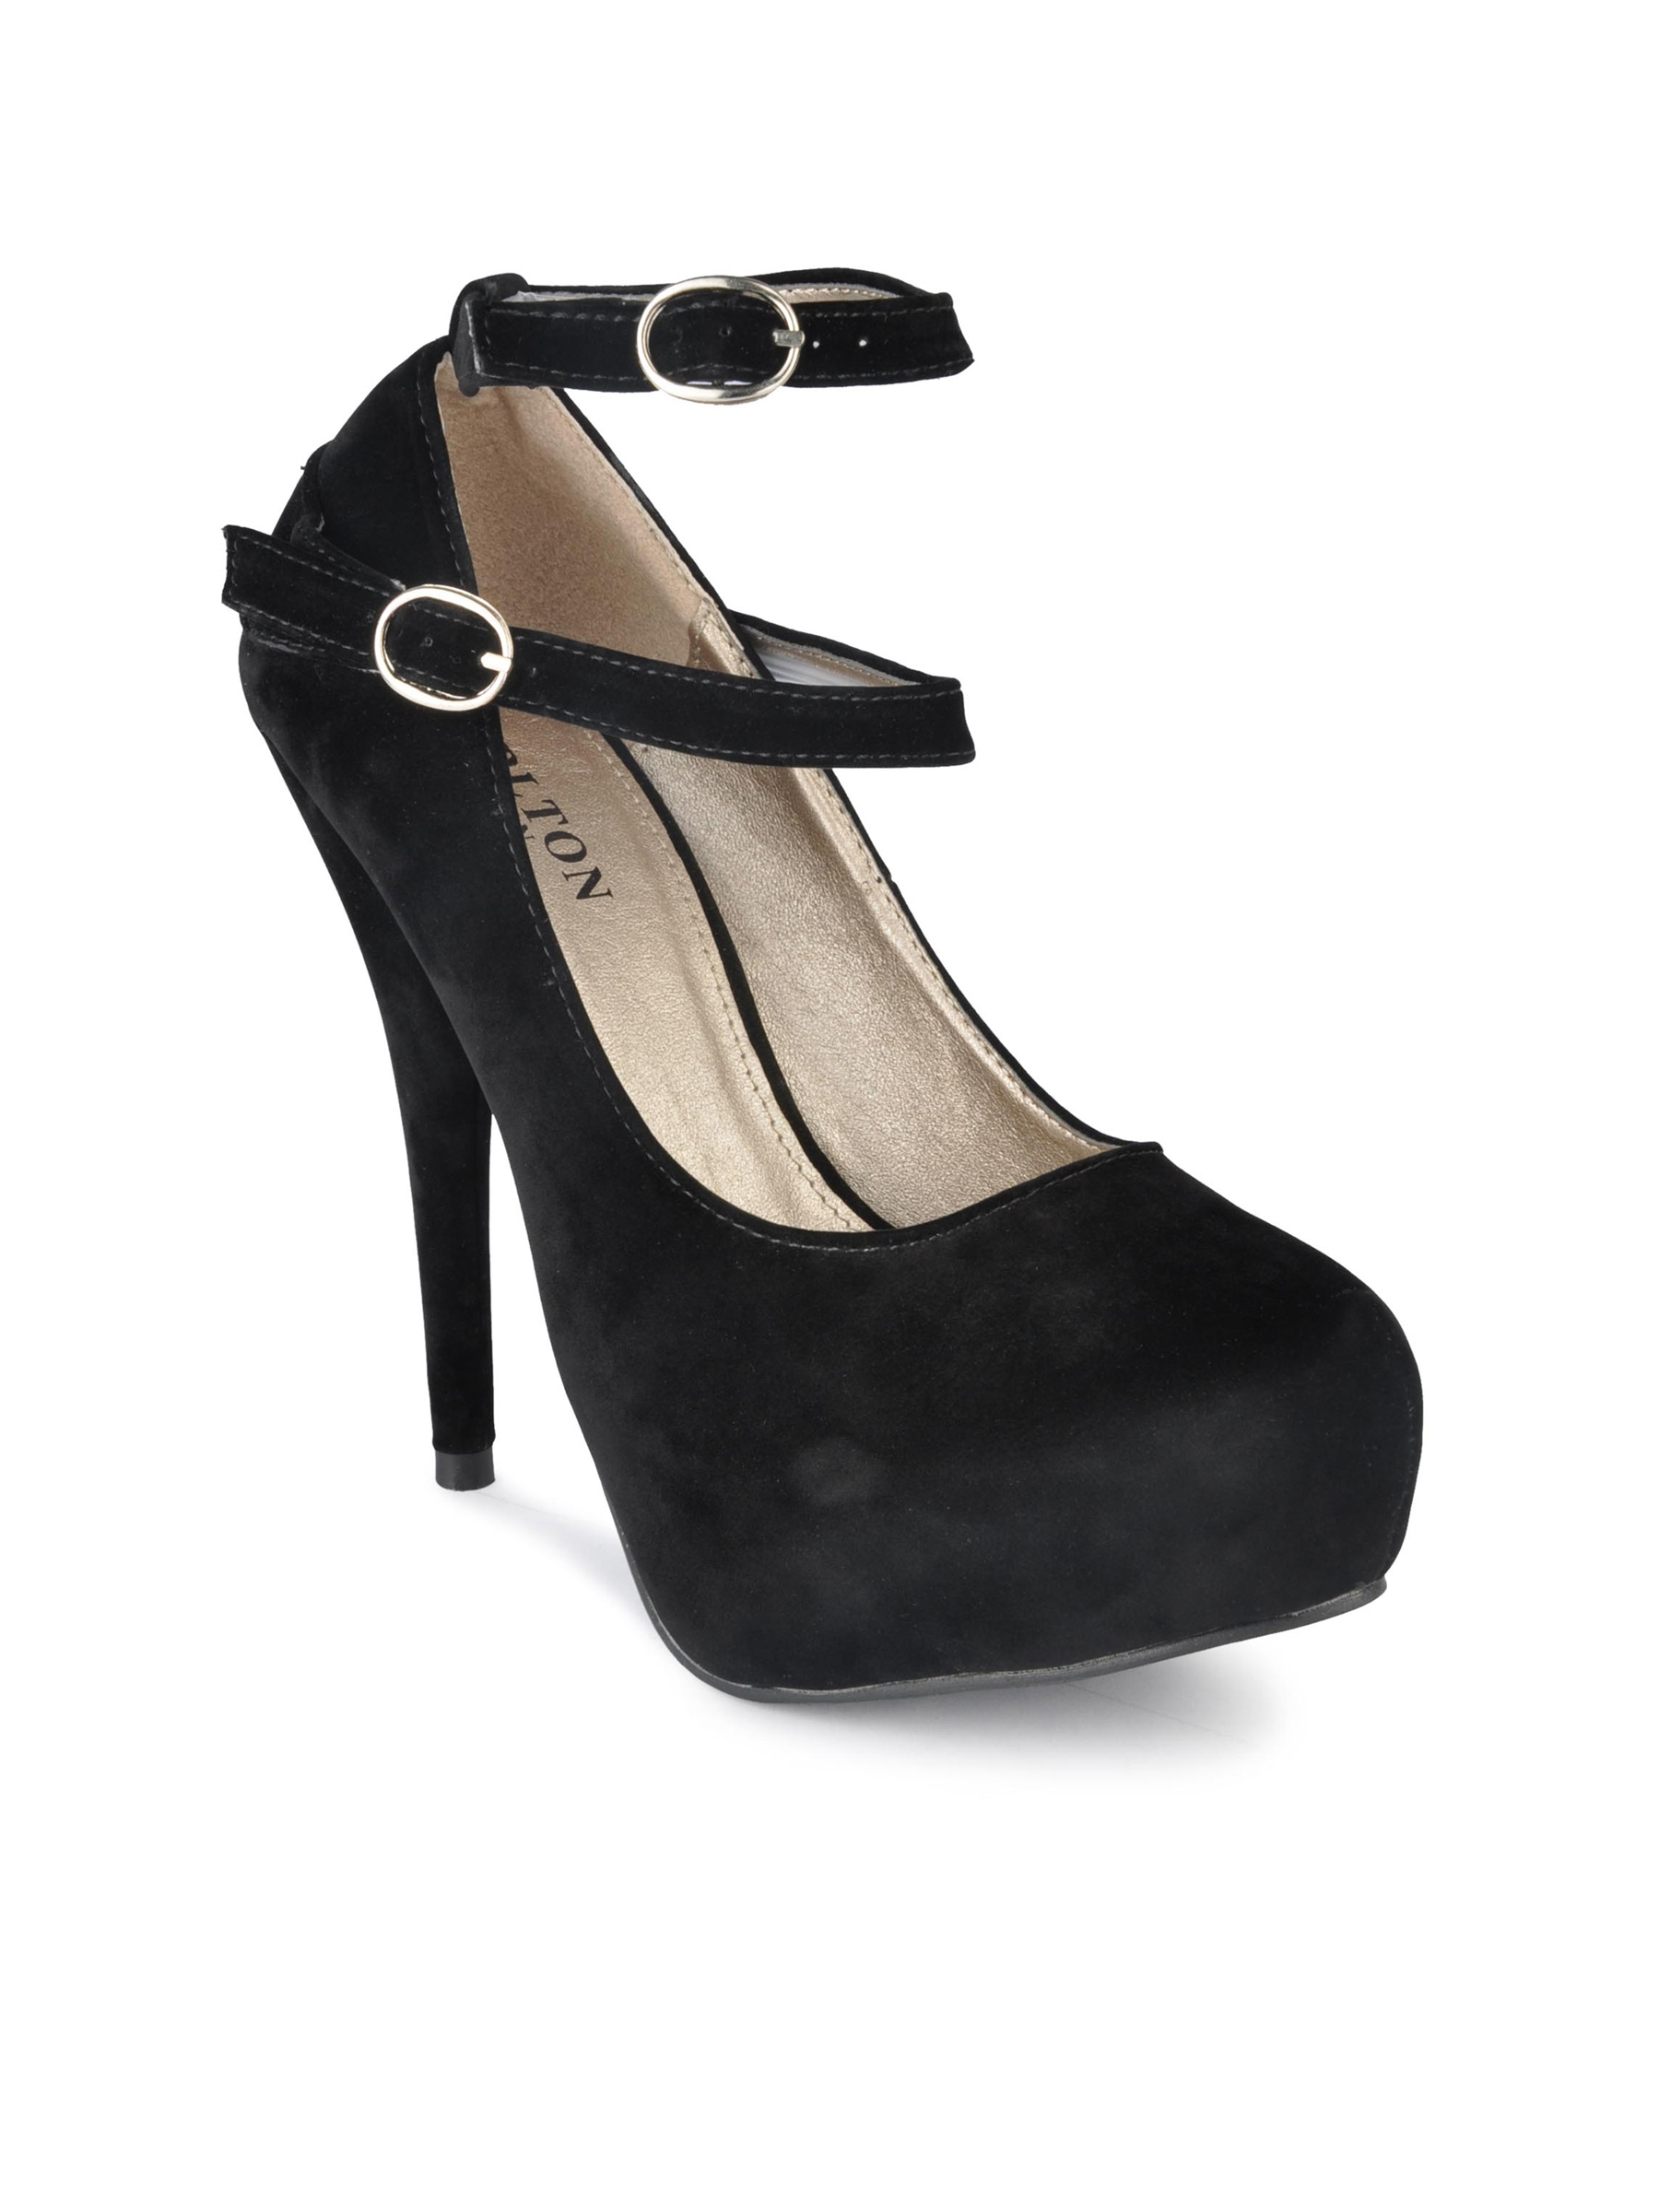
Carlton London Women Casual Black Casual Shoes
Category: Footwear / Shoes / Casual Shoes
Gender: Women
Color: Black
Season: Fall 2011
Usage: Casual